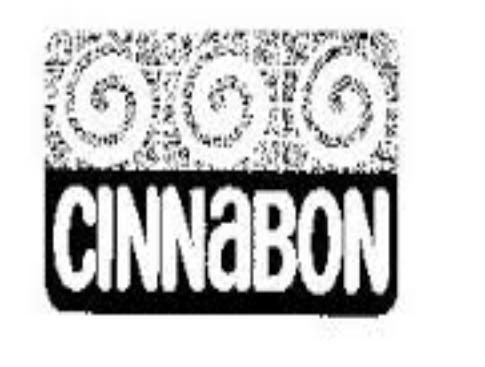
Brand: Cinnabon
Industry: Food